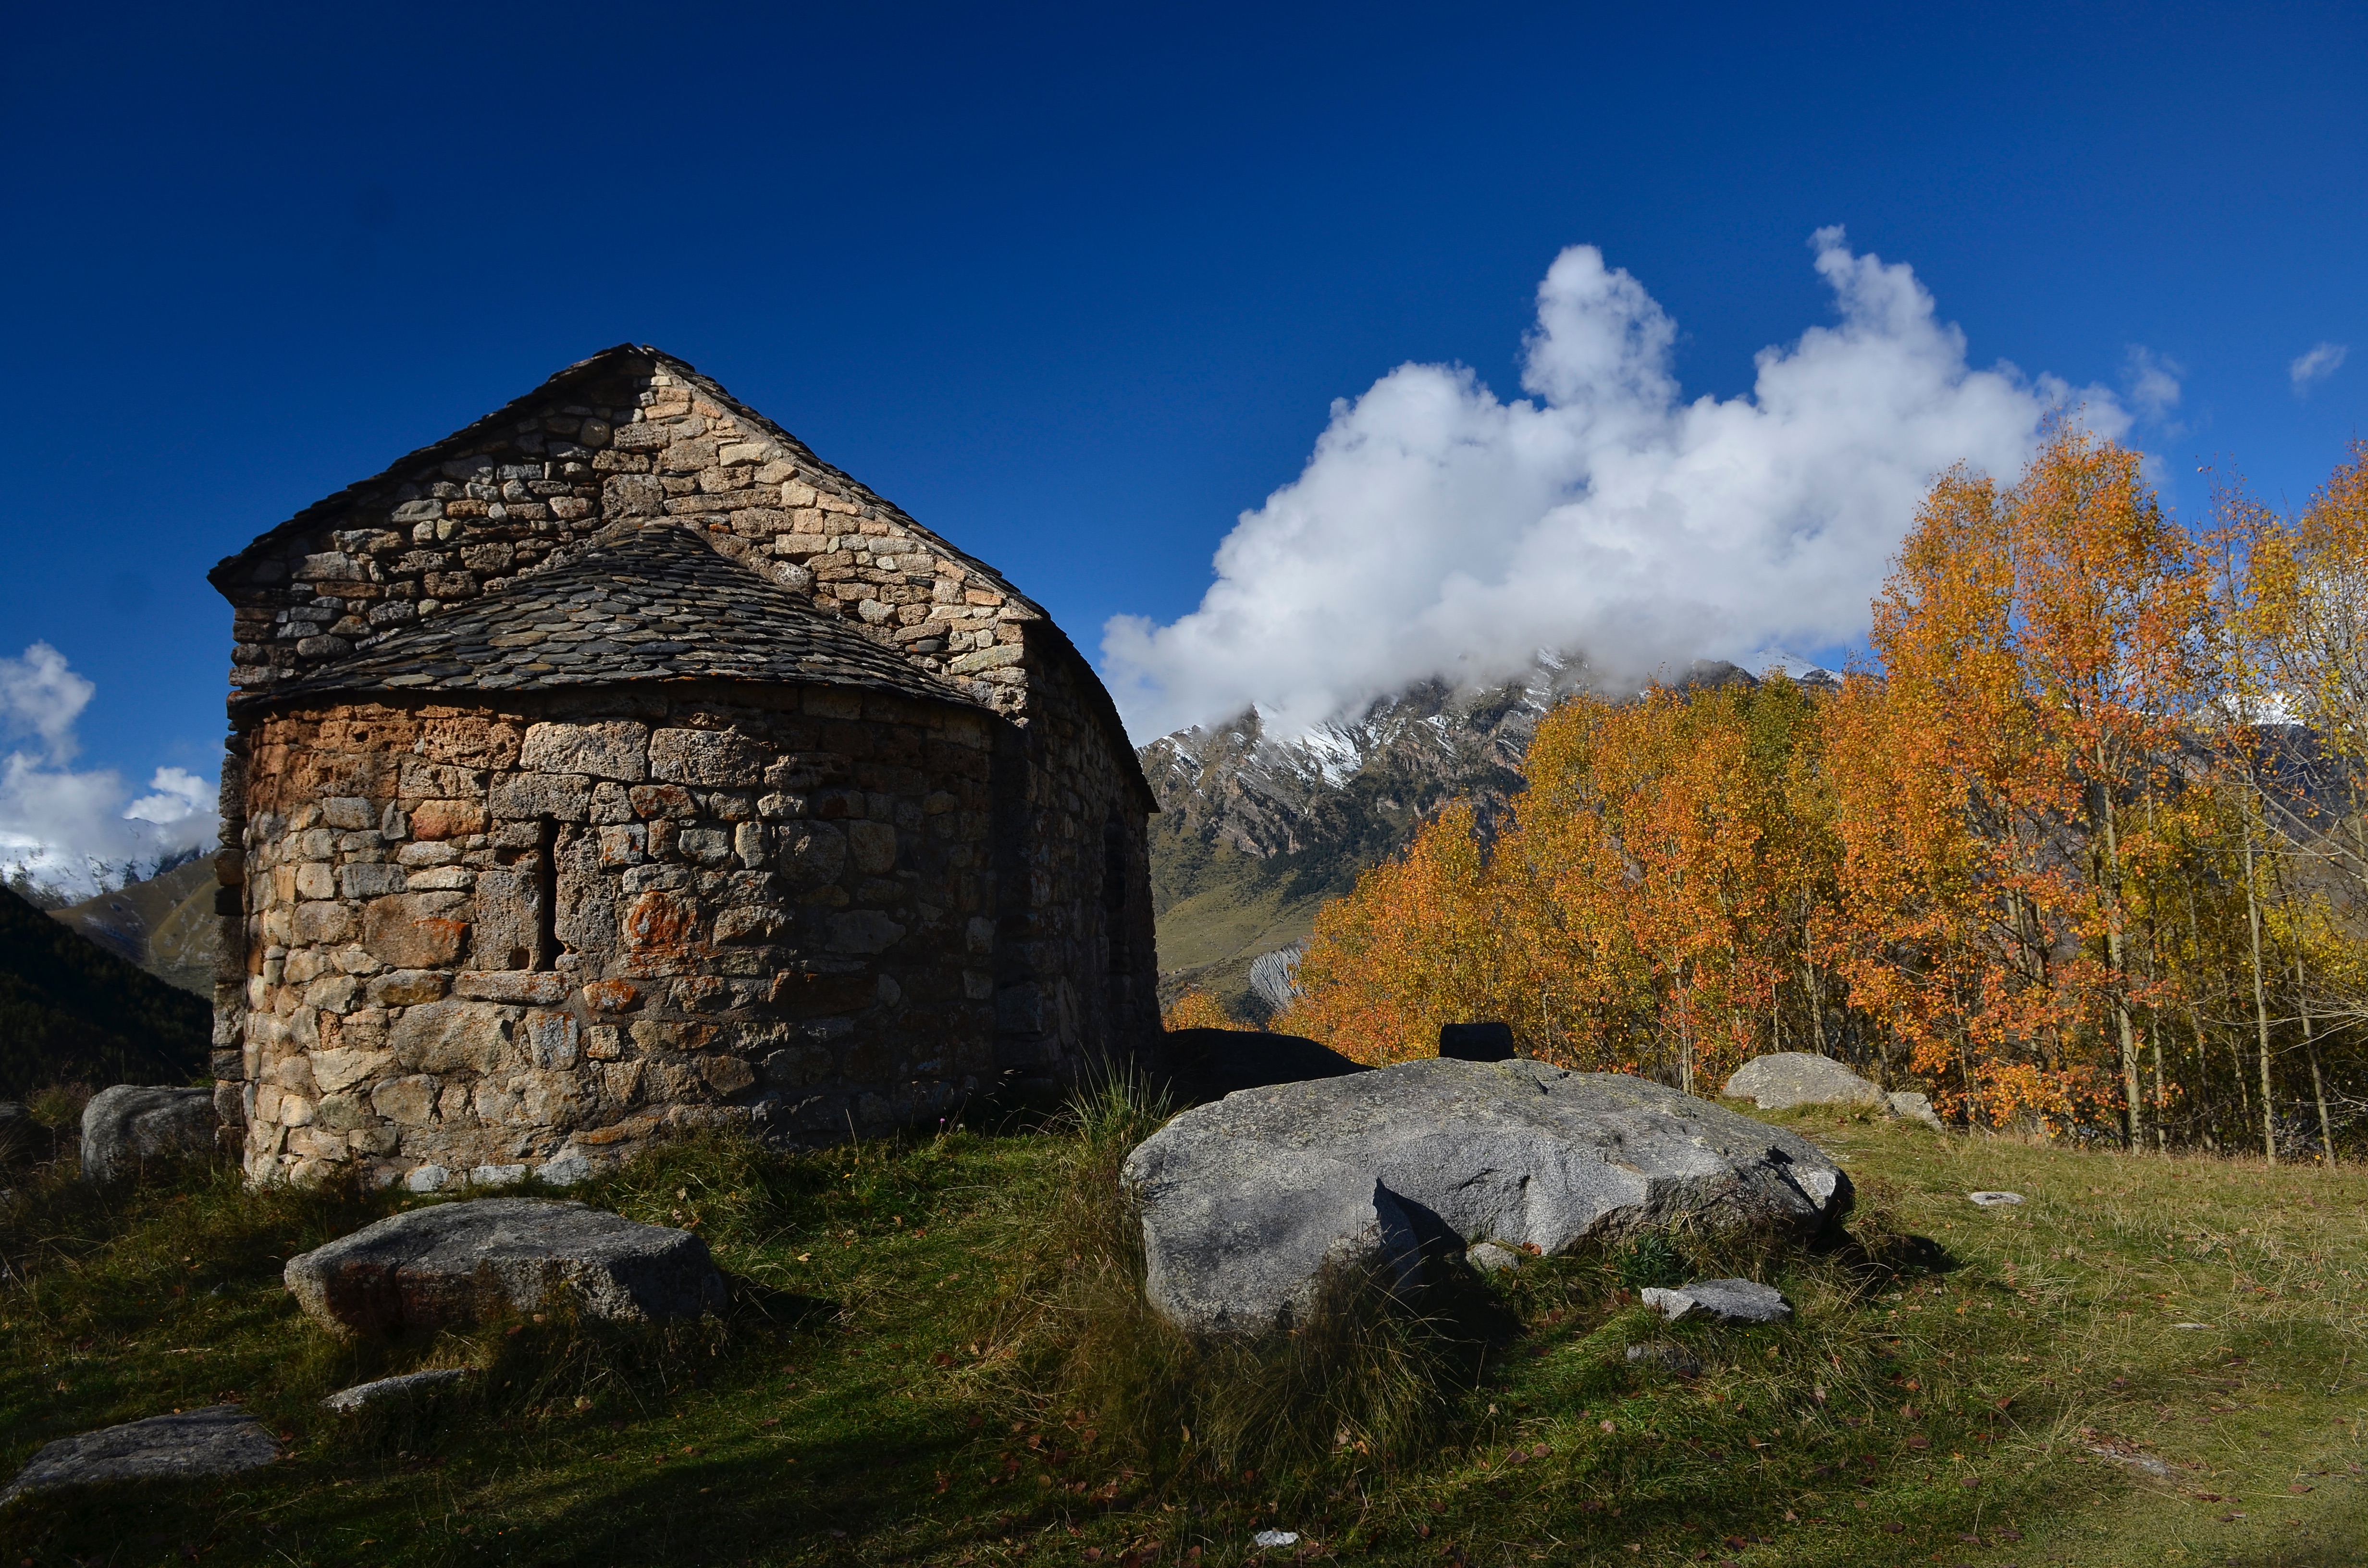
landscape, rock, mountain, hill, building, mountain range, autumn, chapel, season, ruins, rural area, ancient history